William Henry Foster (Lancaster MP)

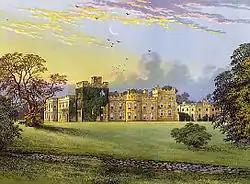
Hornby Castle, Foster's home in Lancashire, as pictured in Morris's "Country Seats" (1880)

Colonel William Henry Foster DL JP ( – 27 March 1908) was a British businessman and Conservative Party politician, who owned the Black Dyke Mills in the West Riding of Yorkshire and lived in Hornby Castle in Lancashire. He sat in the House of Commons from 1895 to 1900.